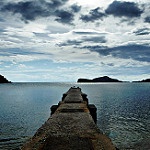
Label: sea